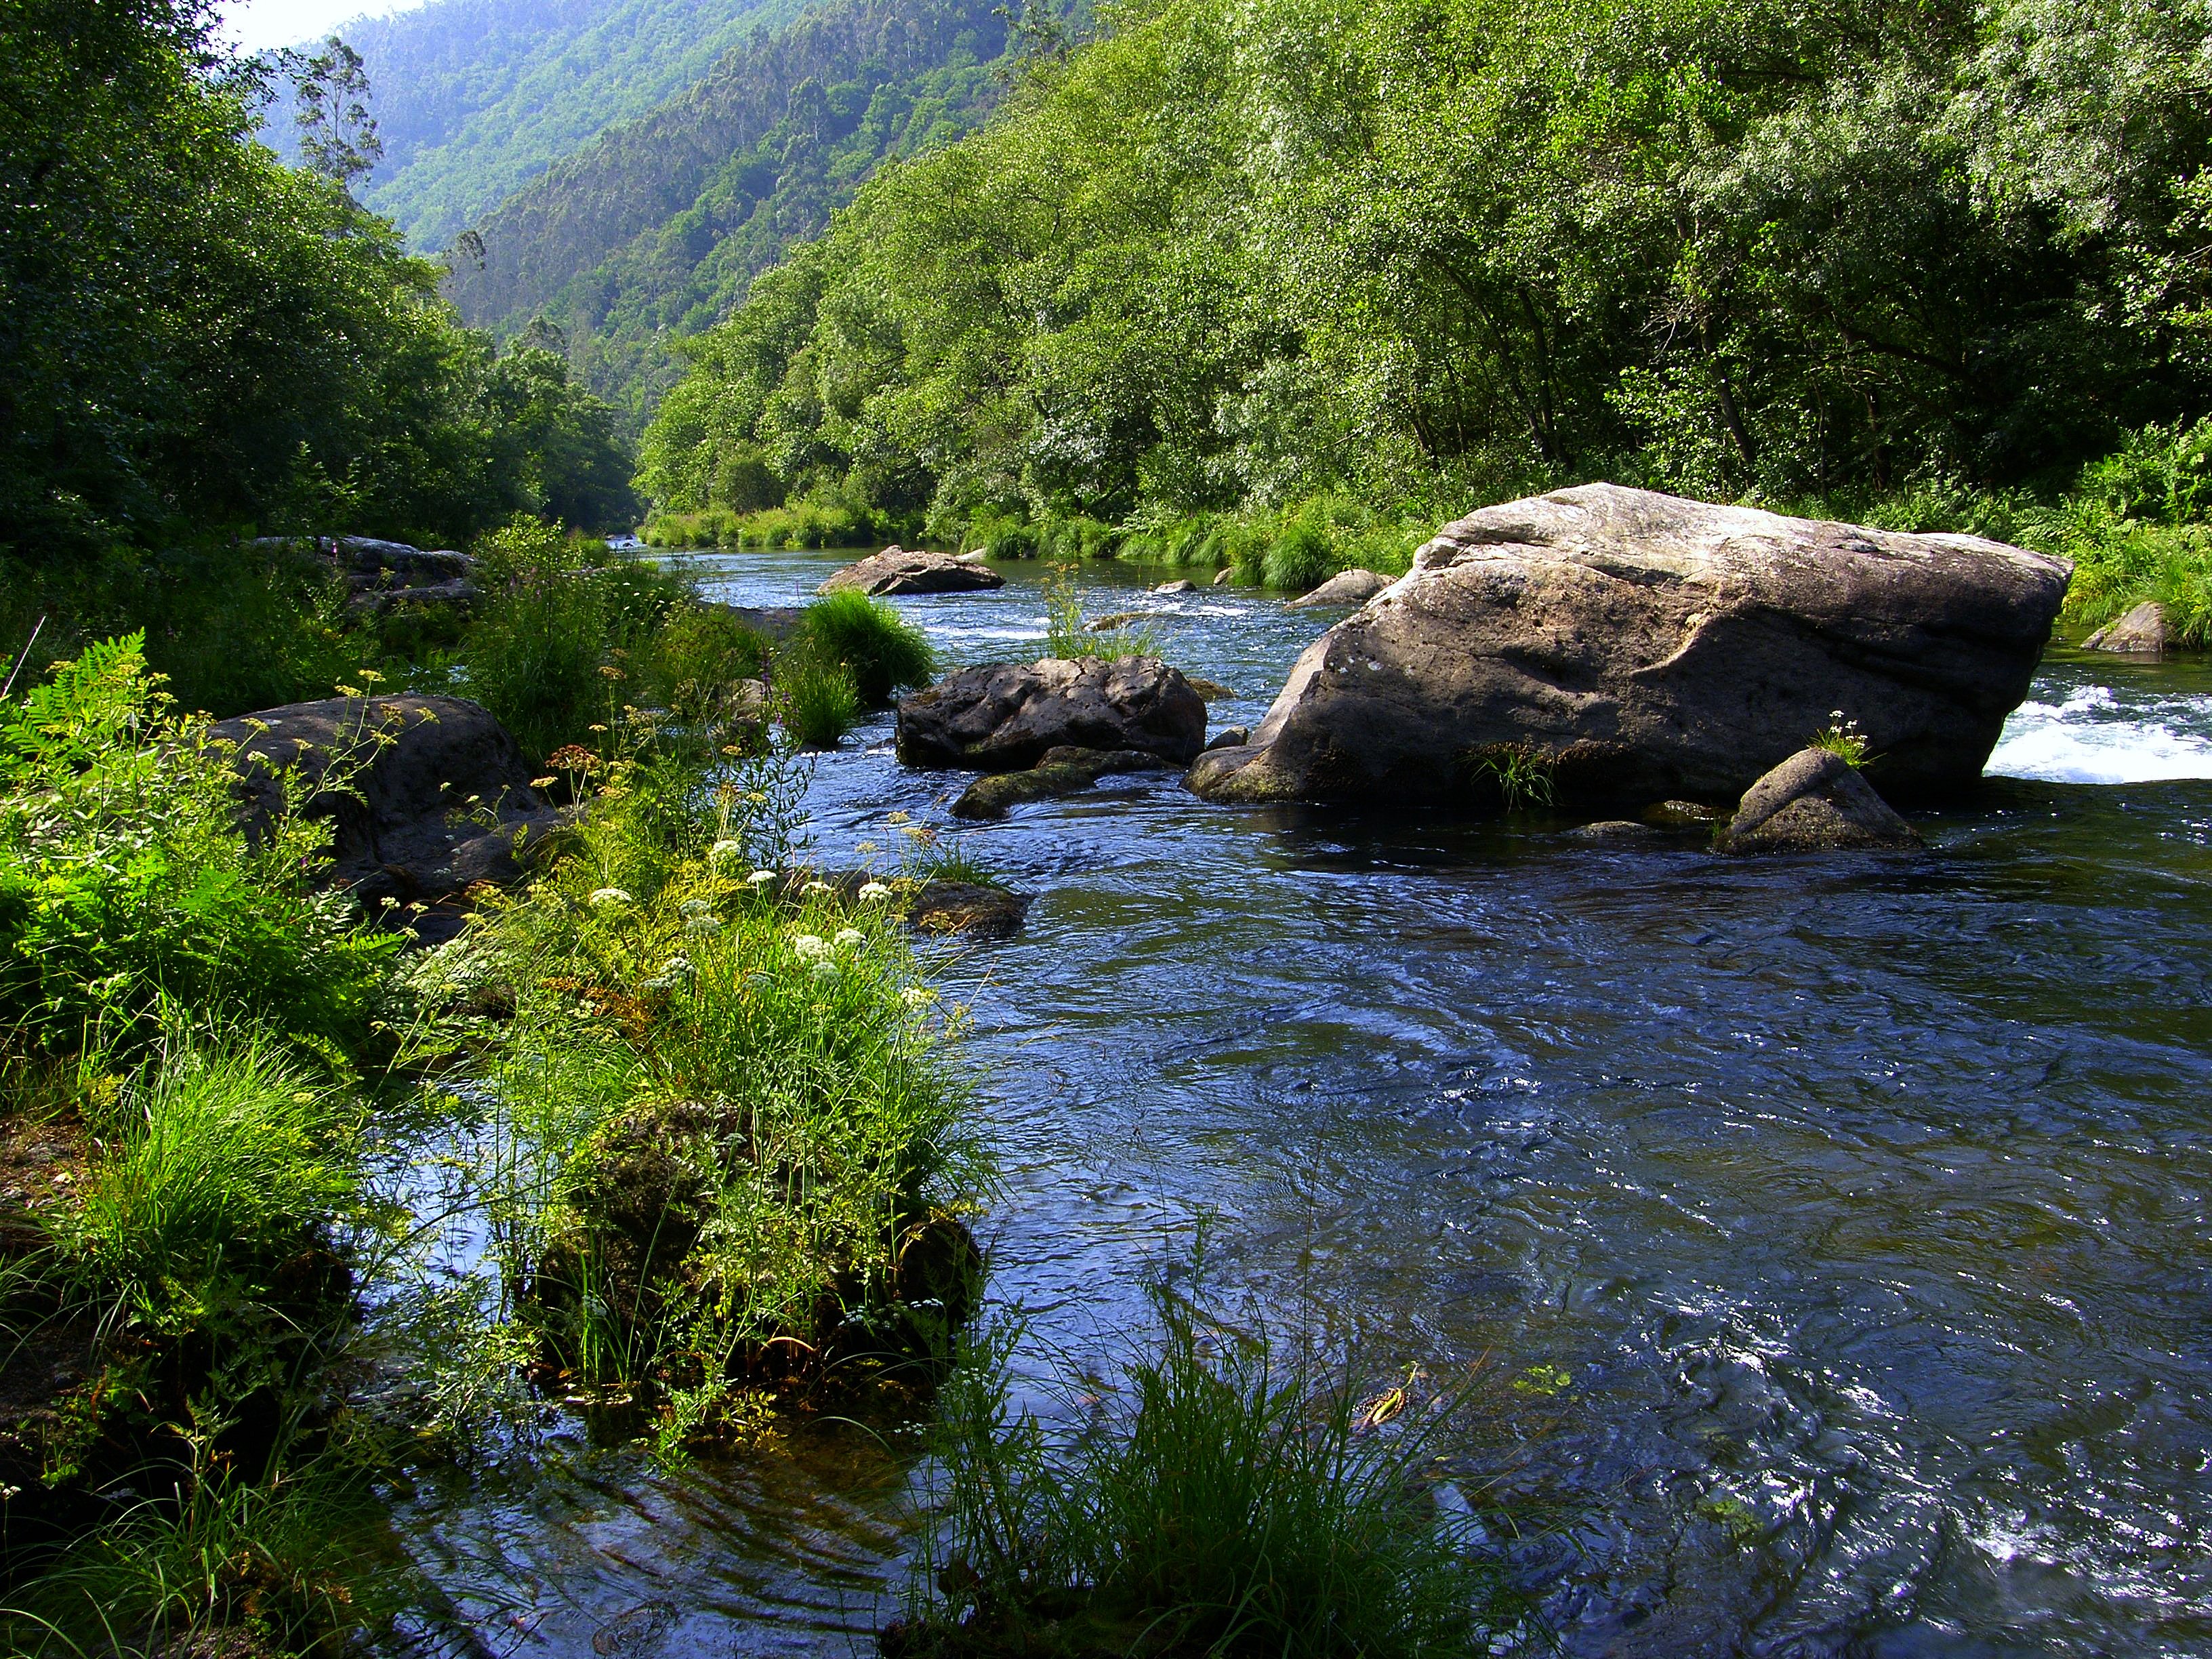
tree, water, nature, rock, wilderness, mountain, lake, river, valley, stream, reflection, rapid, body of water, ecosystem, watercourse, espana, ggl1, landform, lacoru agaliciaspainscenerylandscape